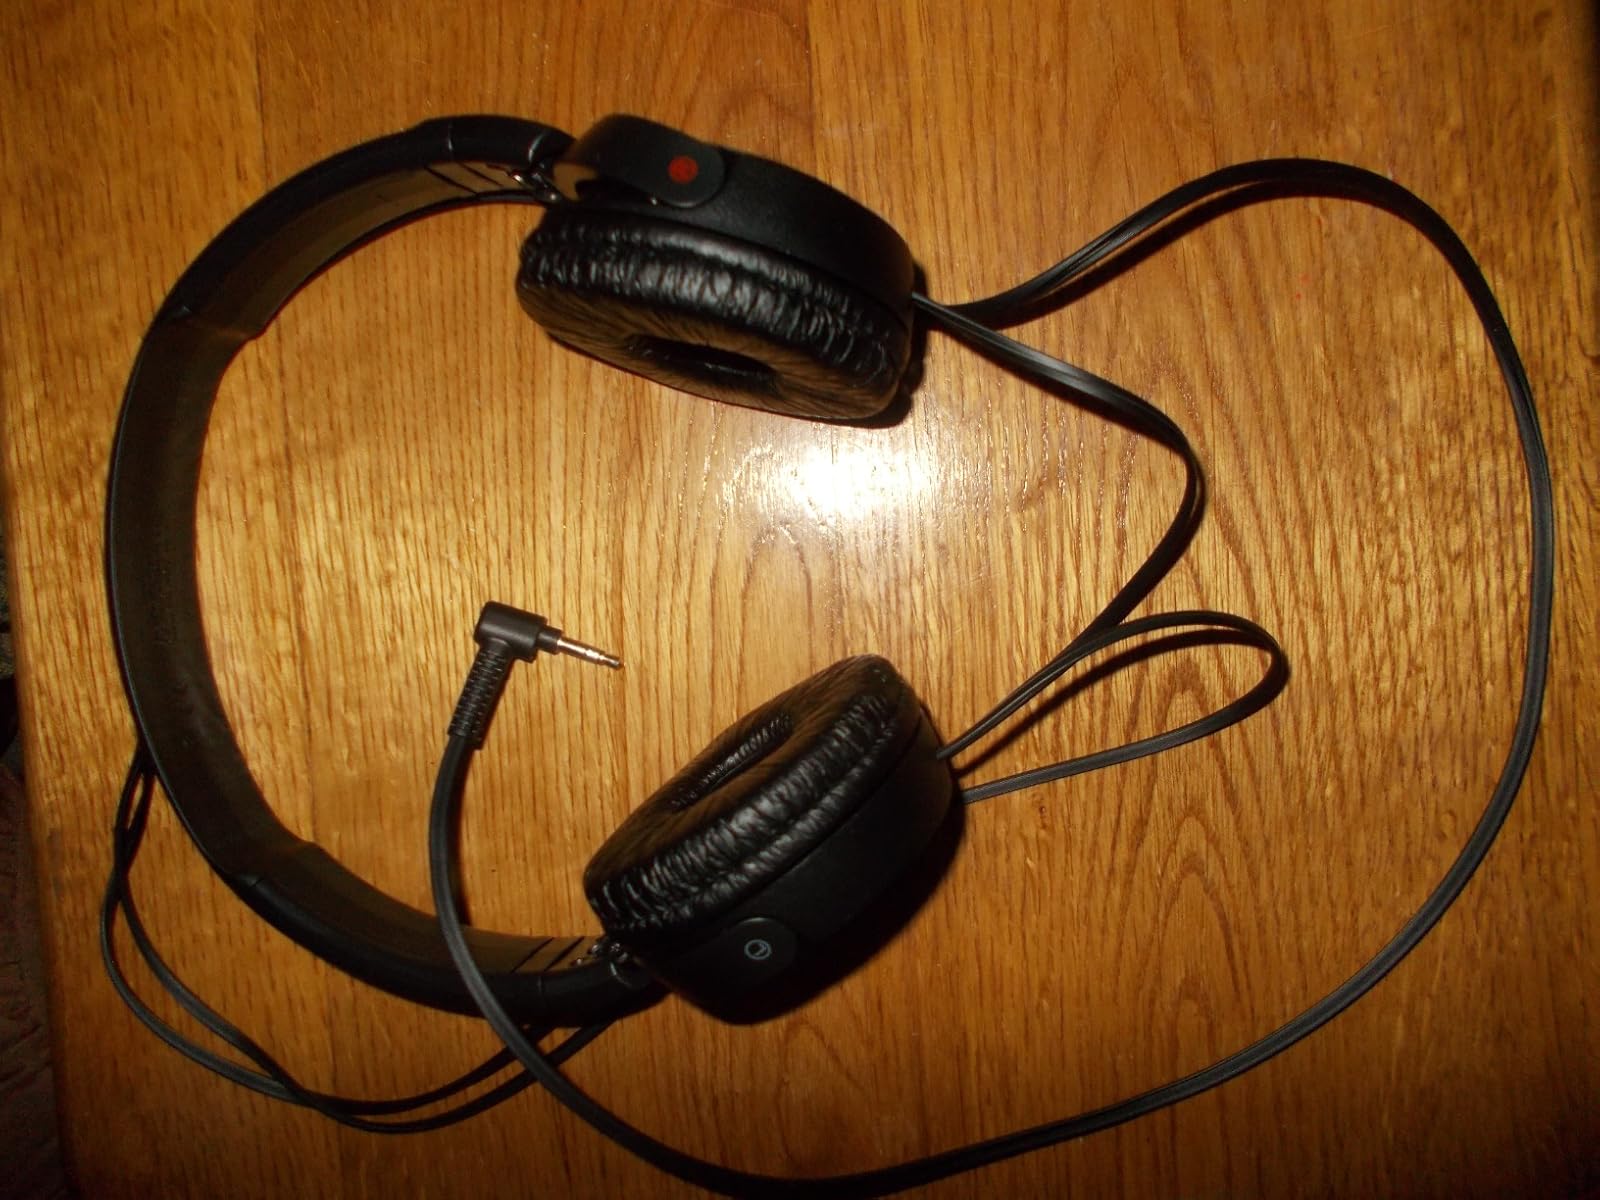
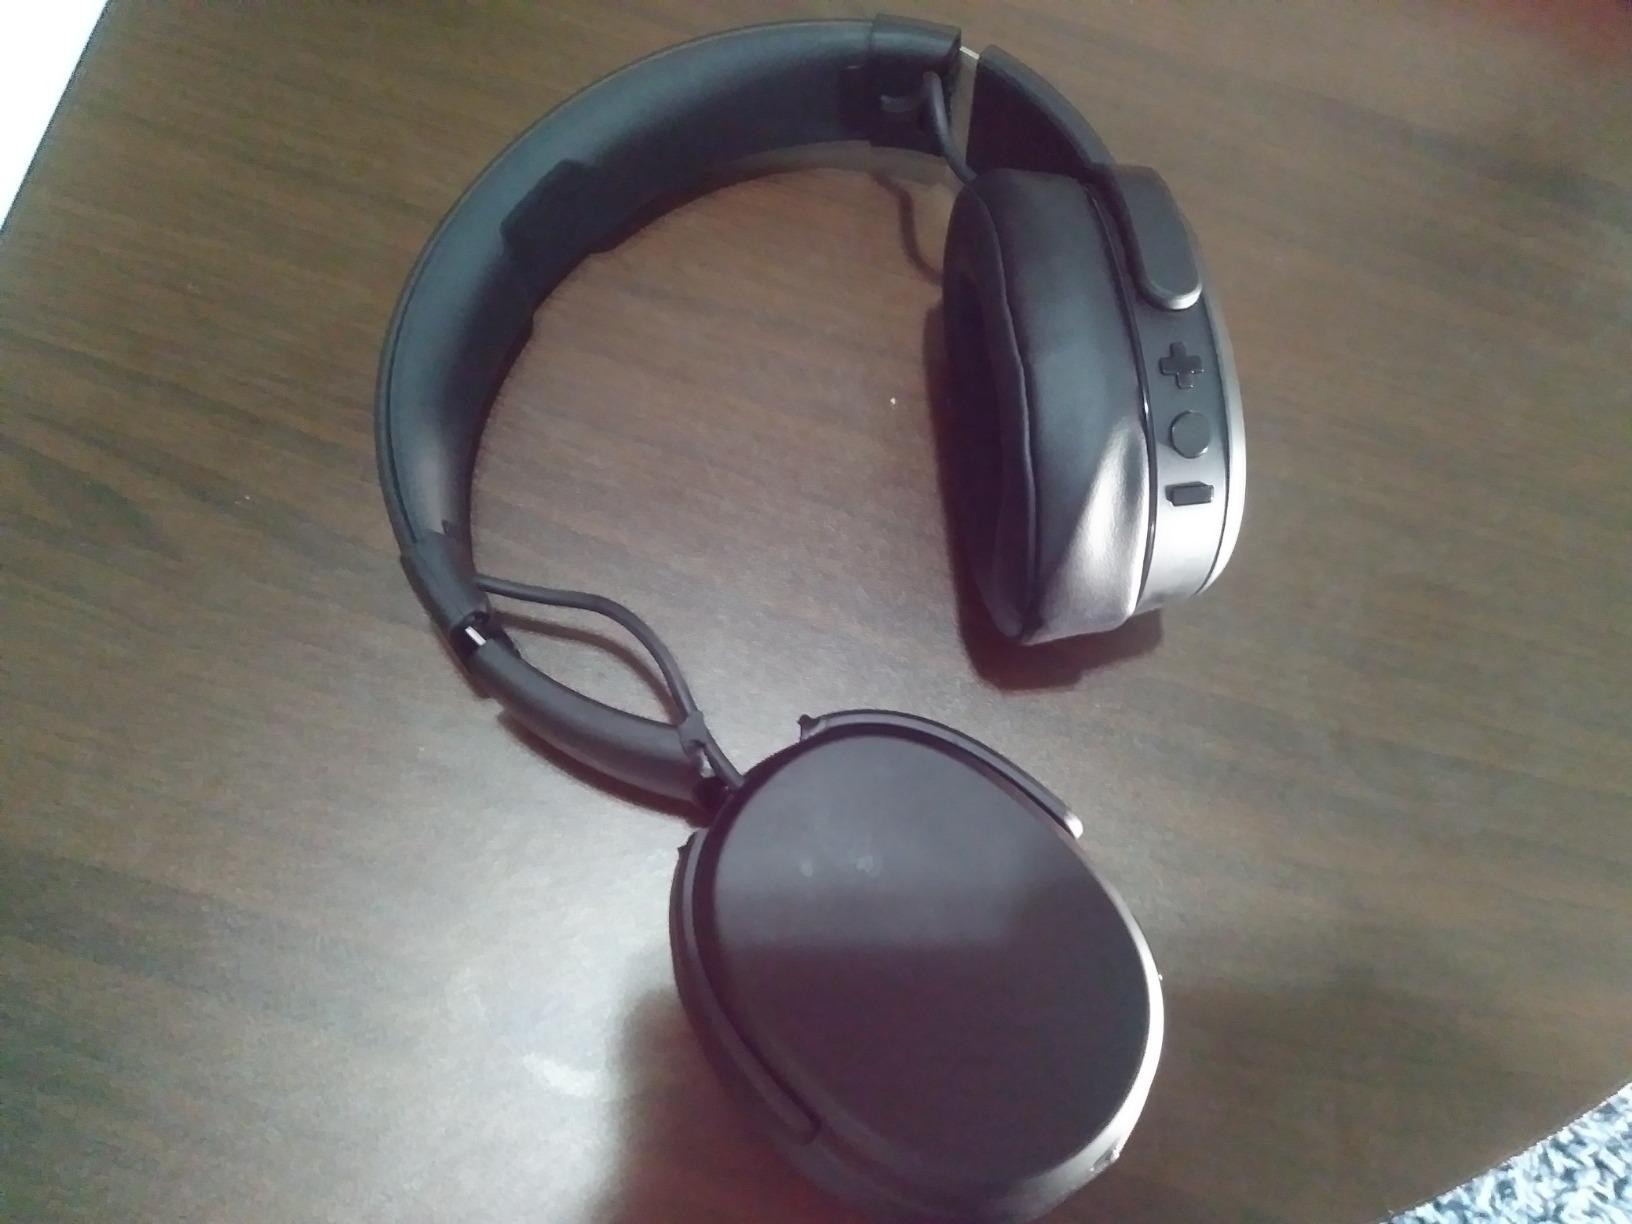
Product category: headphones
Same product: no